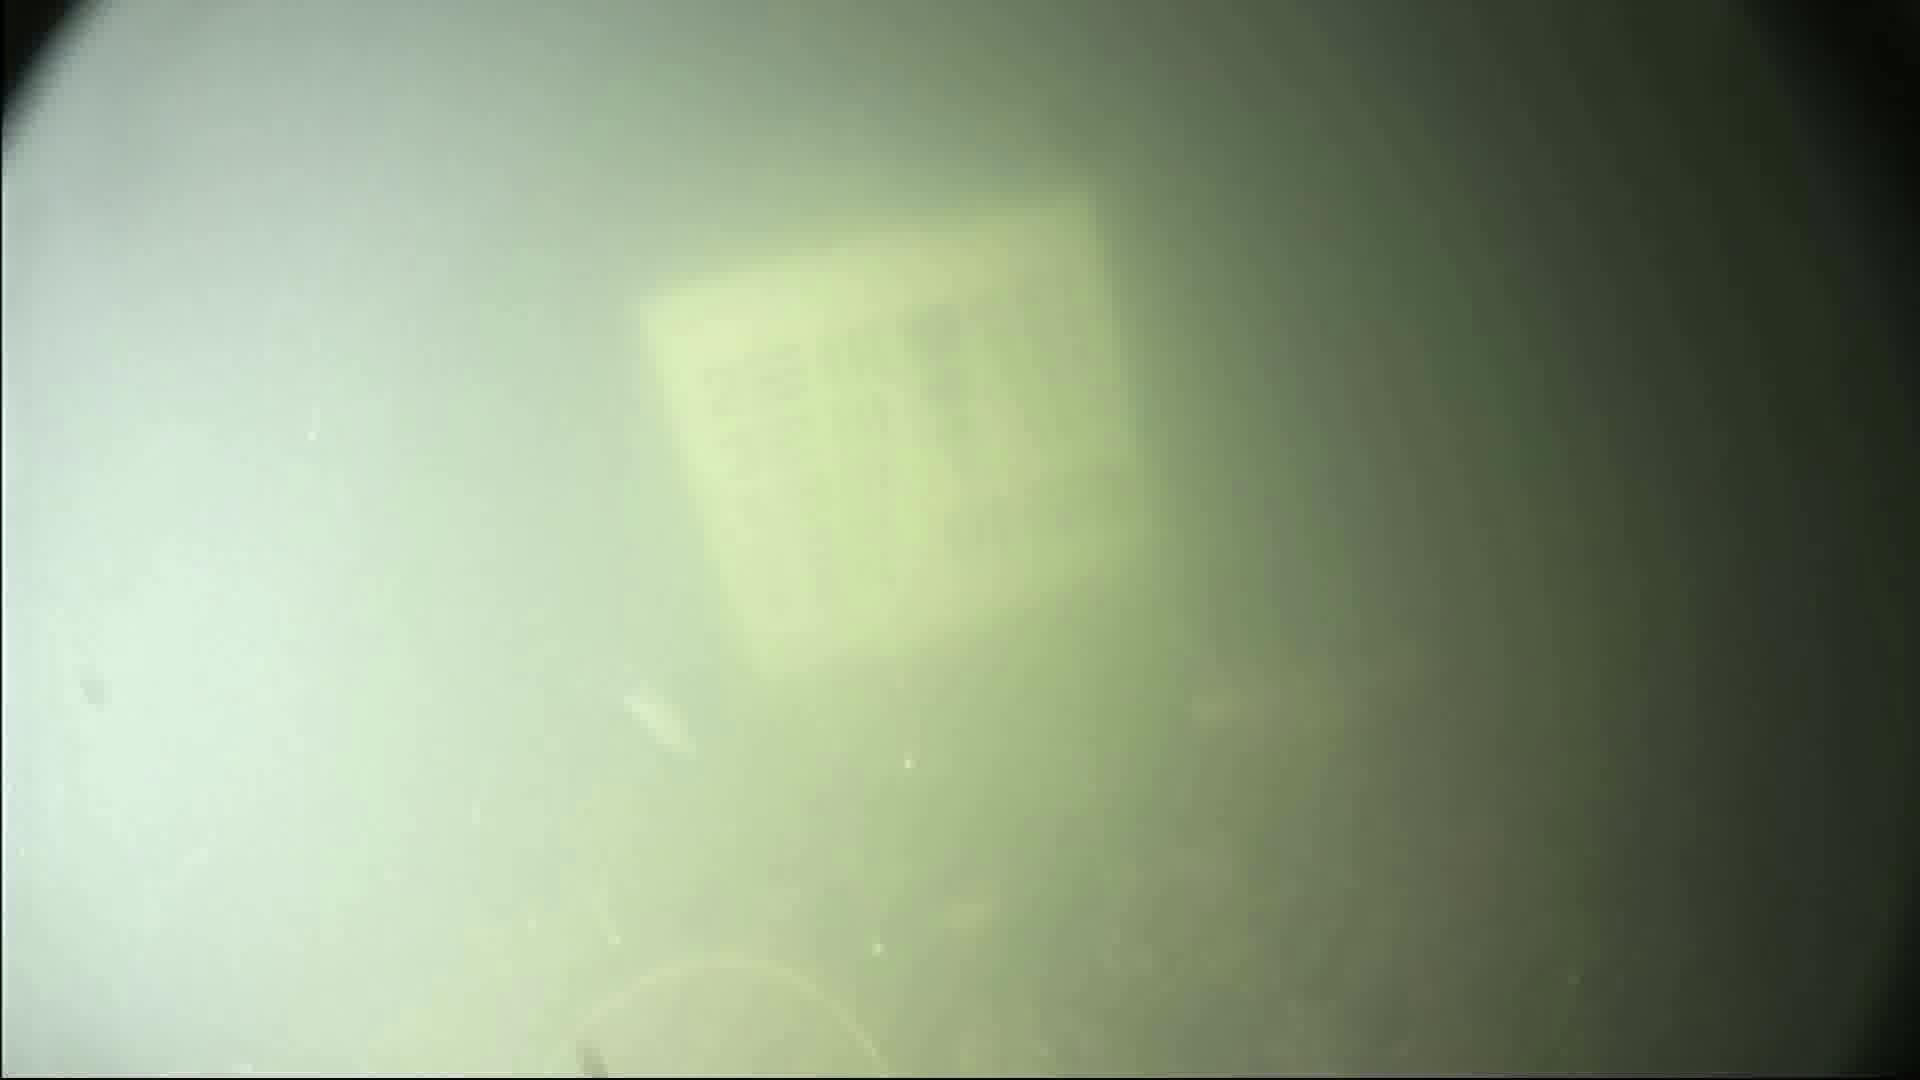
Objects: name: jellyfish